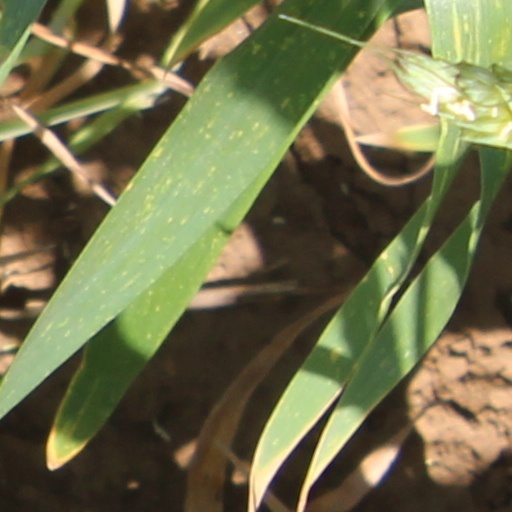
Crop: wheat